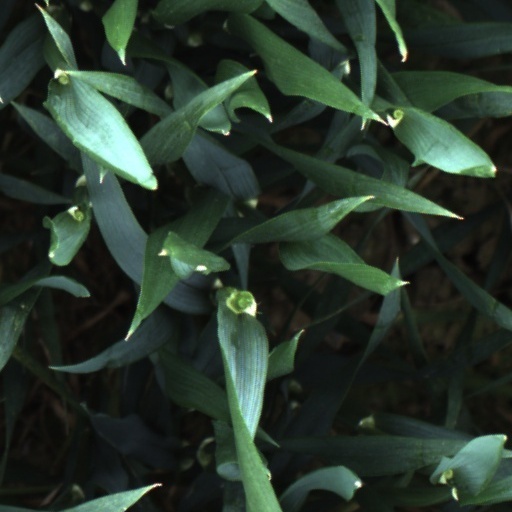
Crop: wheat